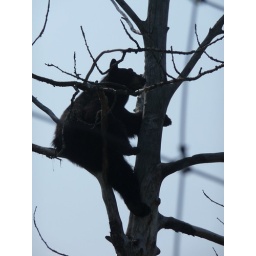
black bear in tree